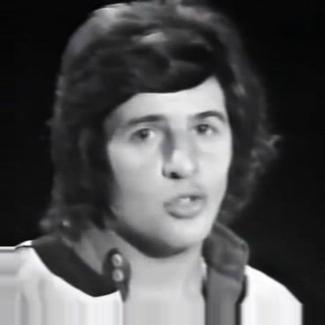
Age: 22